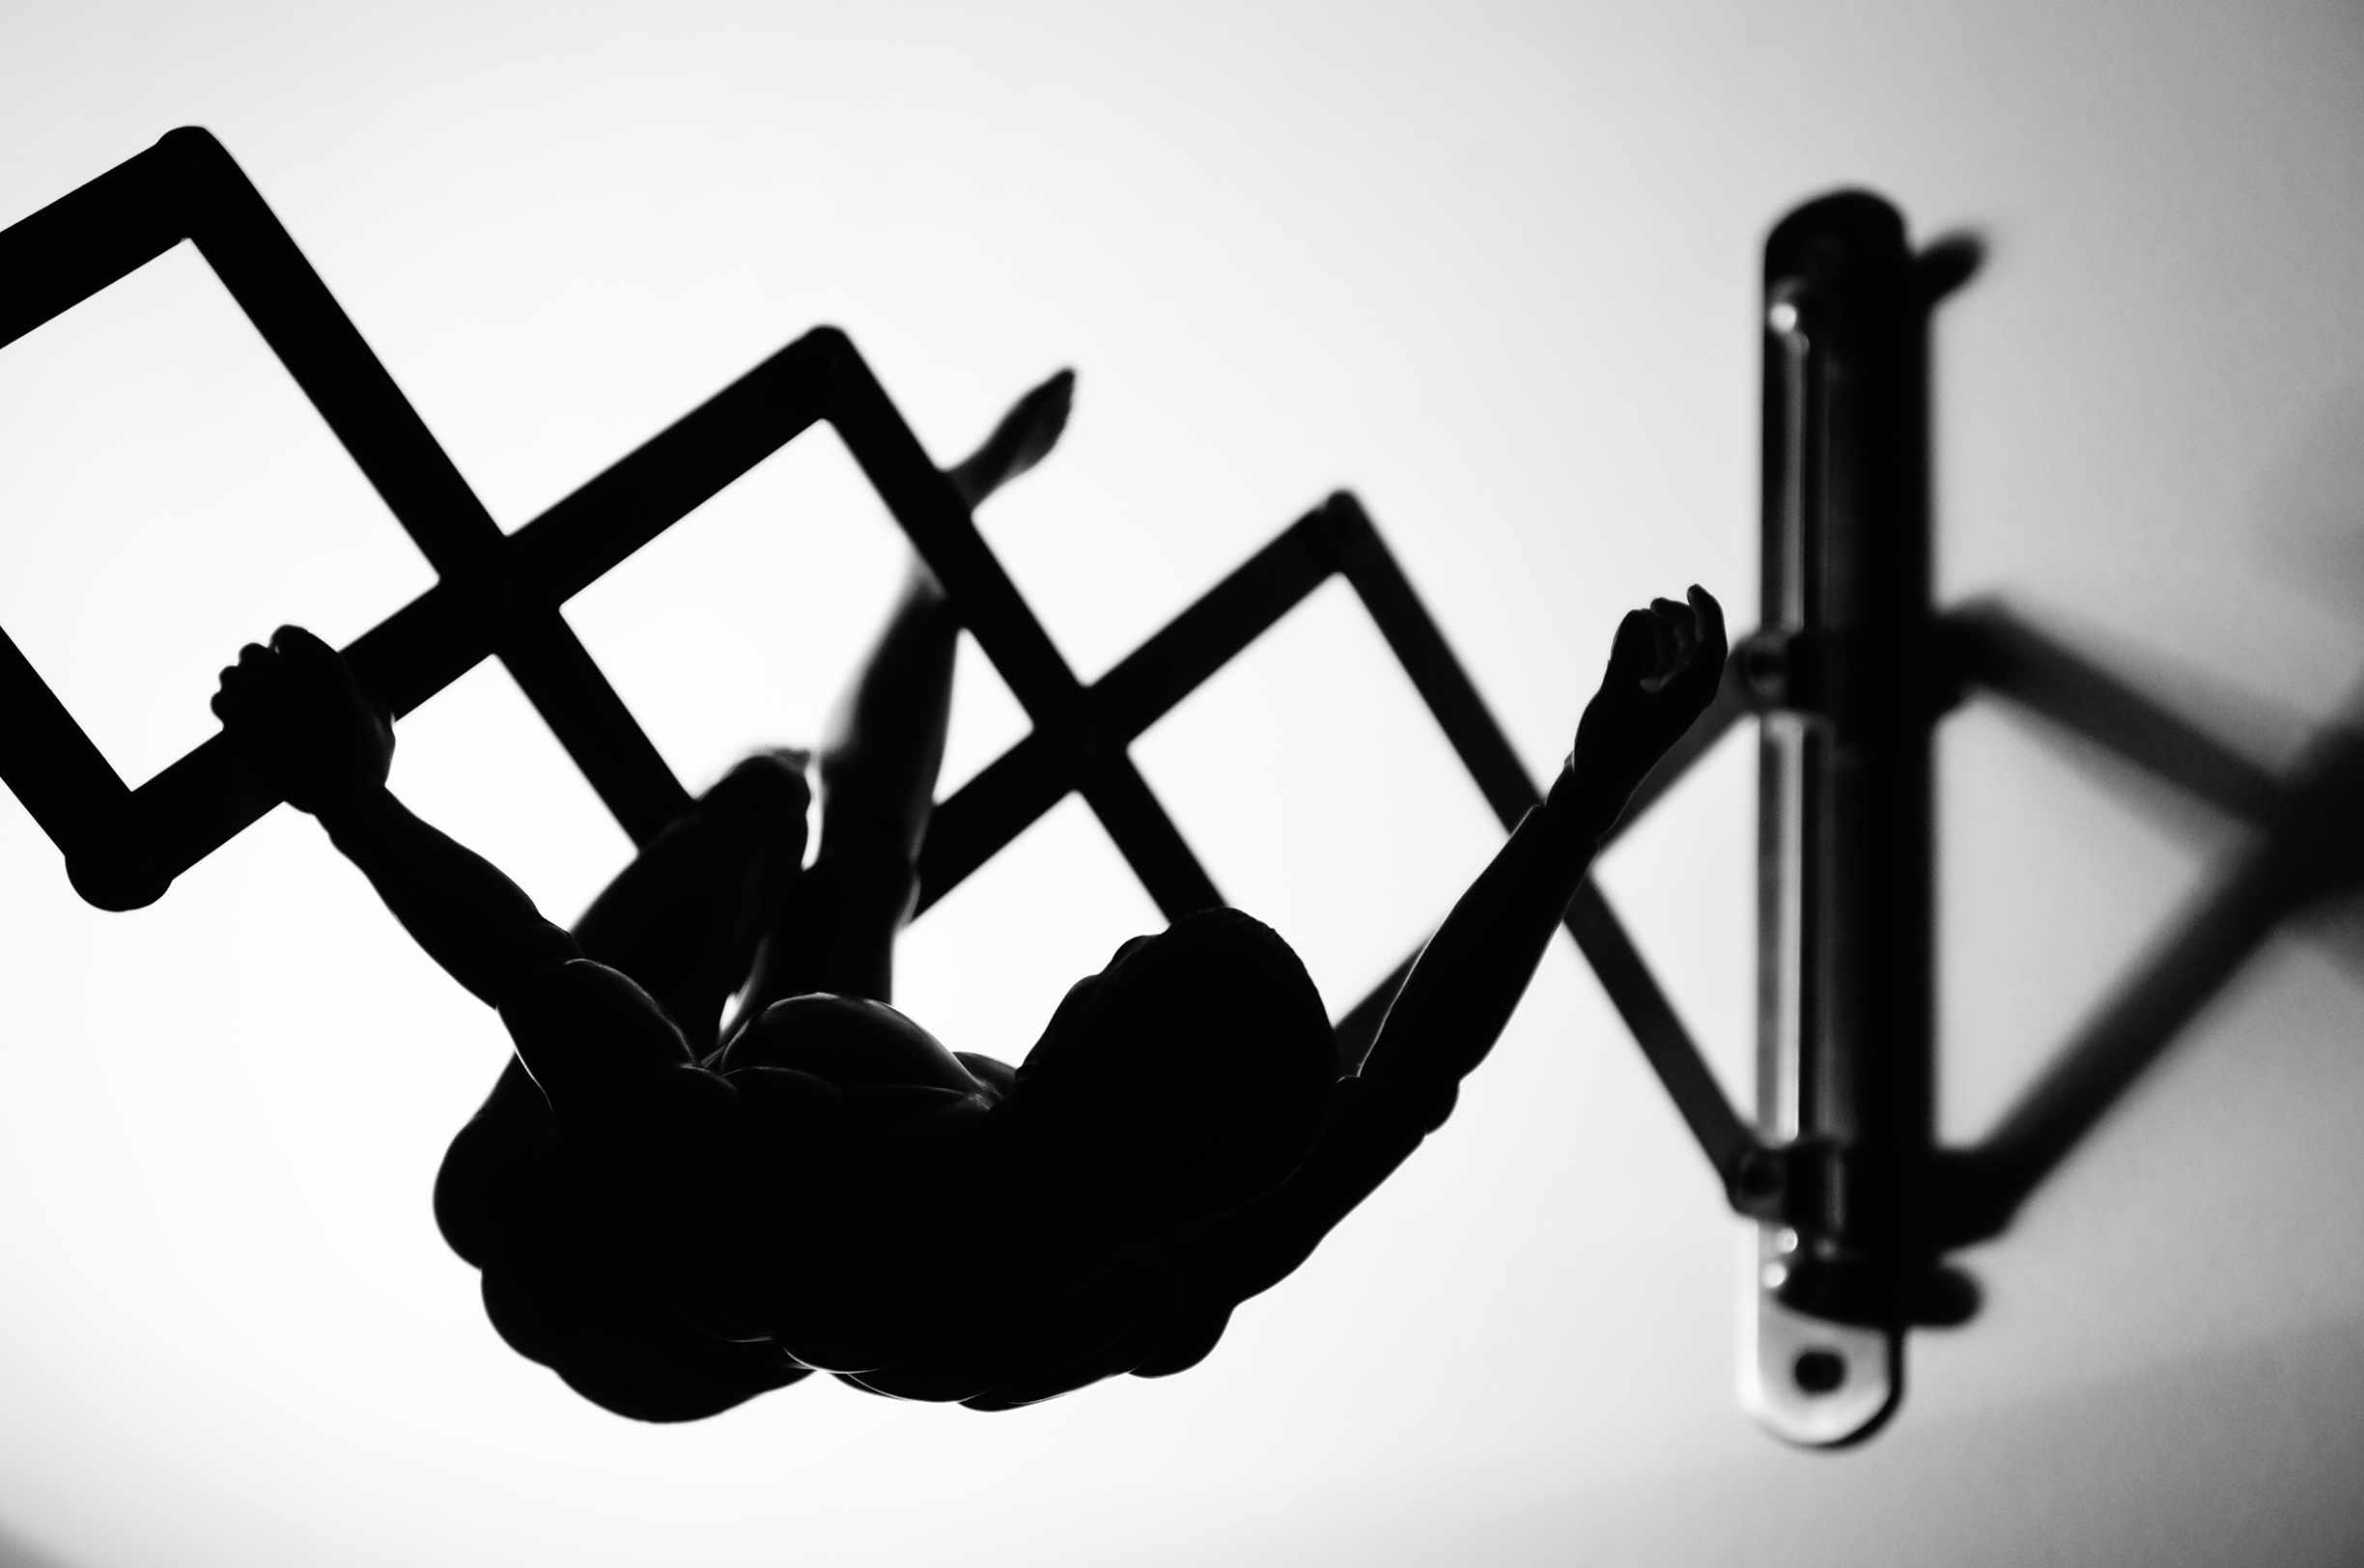
hand, man, silhouette, black and white, line, symbol, shadow, black, monochrome, font, illustration, monochrome photography